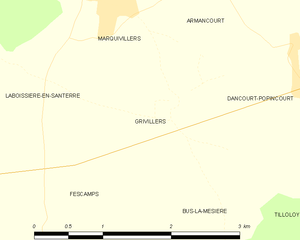
Carte des communes françaises Grivillers